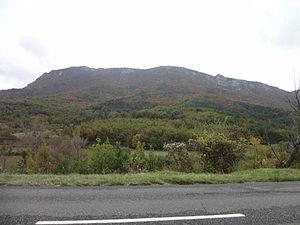
Ubac de la crête des Blaches de Paillar, limitrophe entre Curel et Montfroc (Alpes de Haute Provence et Drôme, Sud de la France), vu de la vallée du Jabron (cf route).
Curel est une commune française située dans le département des Alpes-de-Haute-Provence en région Provence-Alpes-Côte d'Azur.